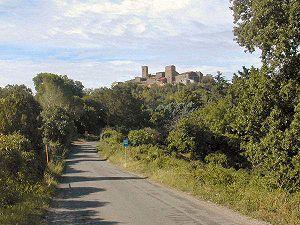
Vetulonia ou Vetulonium, en étrusque Vatluna est une ancienne cité étrusque. Son site a été identifié par Isidoro Falchi à la fin du XIXᵉ siècle avec un village de la commune de Castiglione della Pescaia, qui, ayant porté les noms de Colonnata puis de Colonna di Buriano, fut renommé Vetulonia en 1887 par un décret royal.